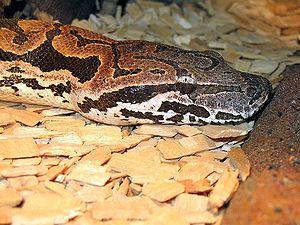
Acrantophis dumerili est une espèce de serpents de la famille des Boidae.